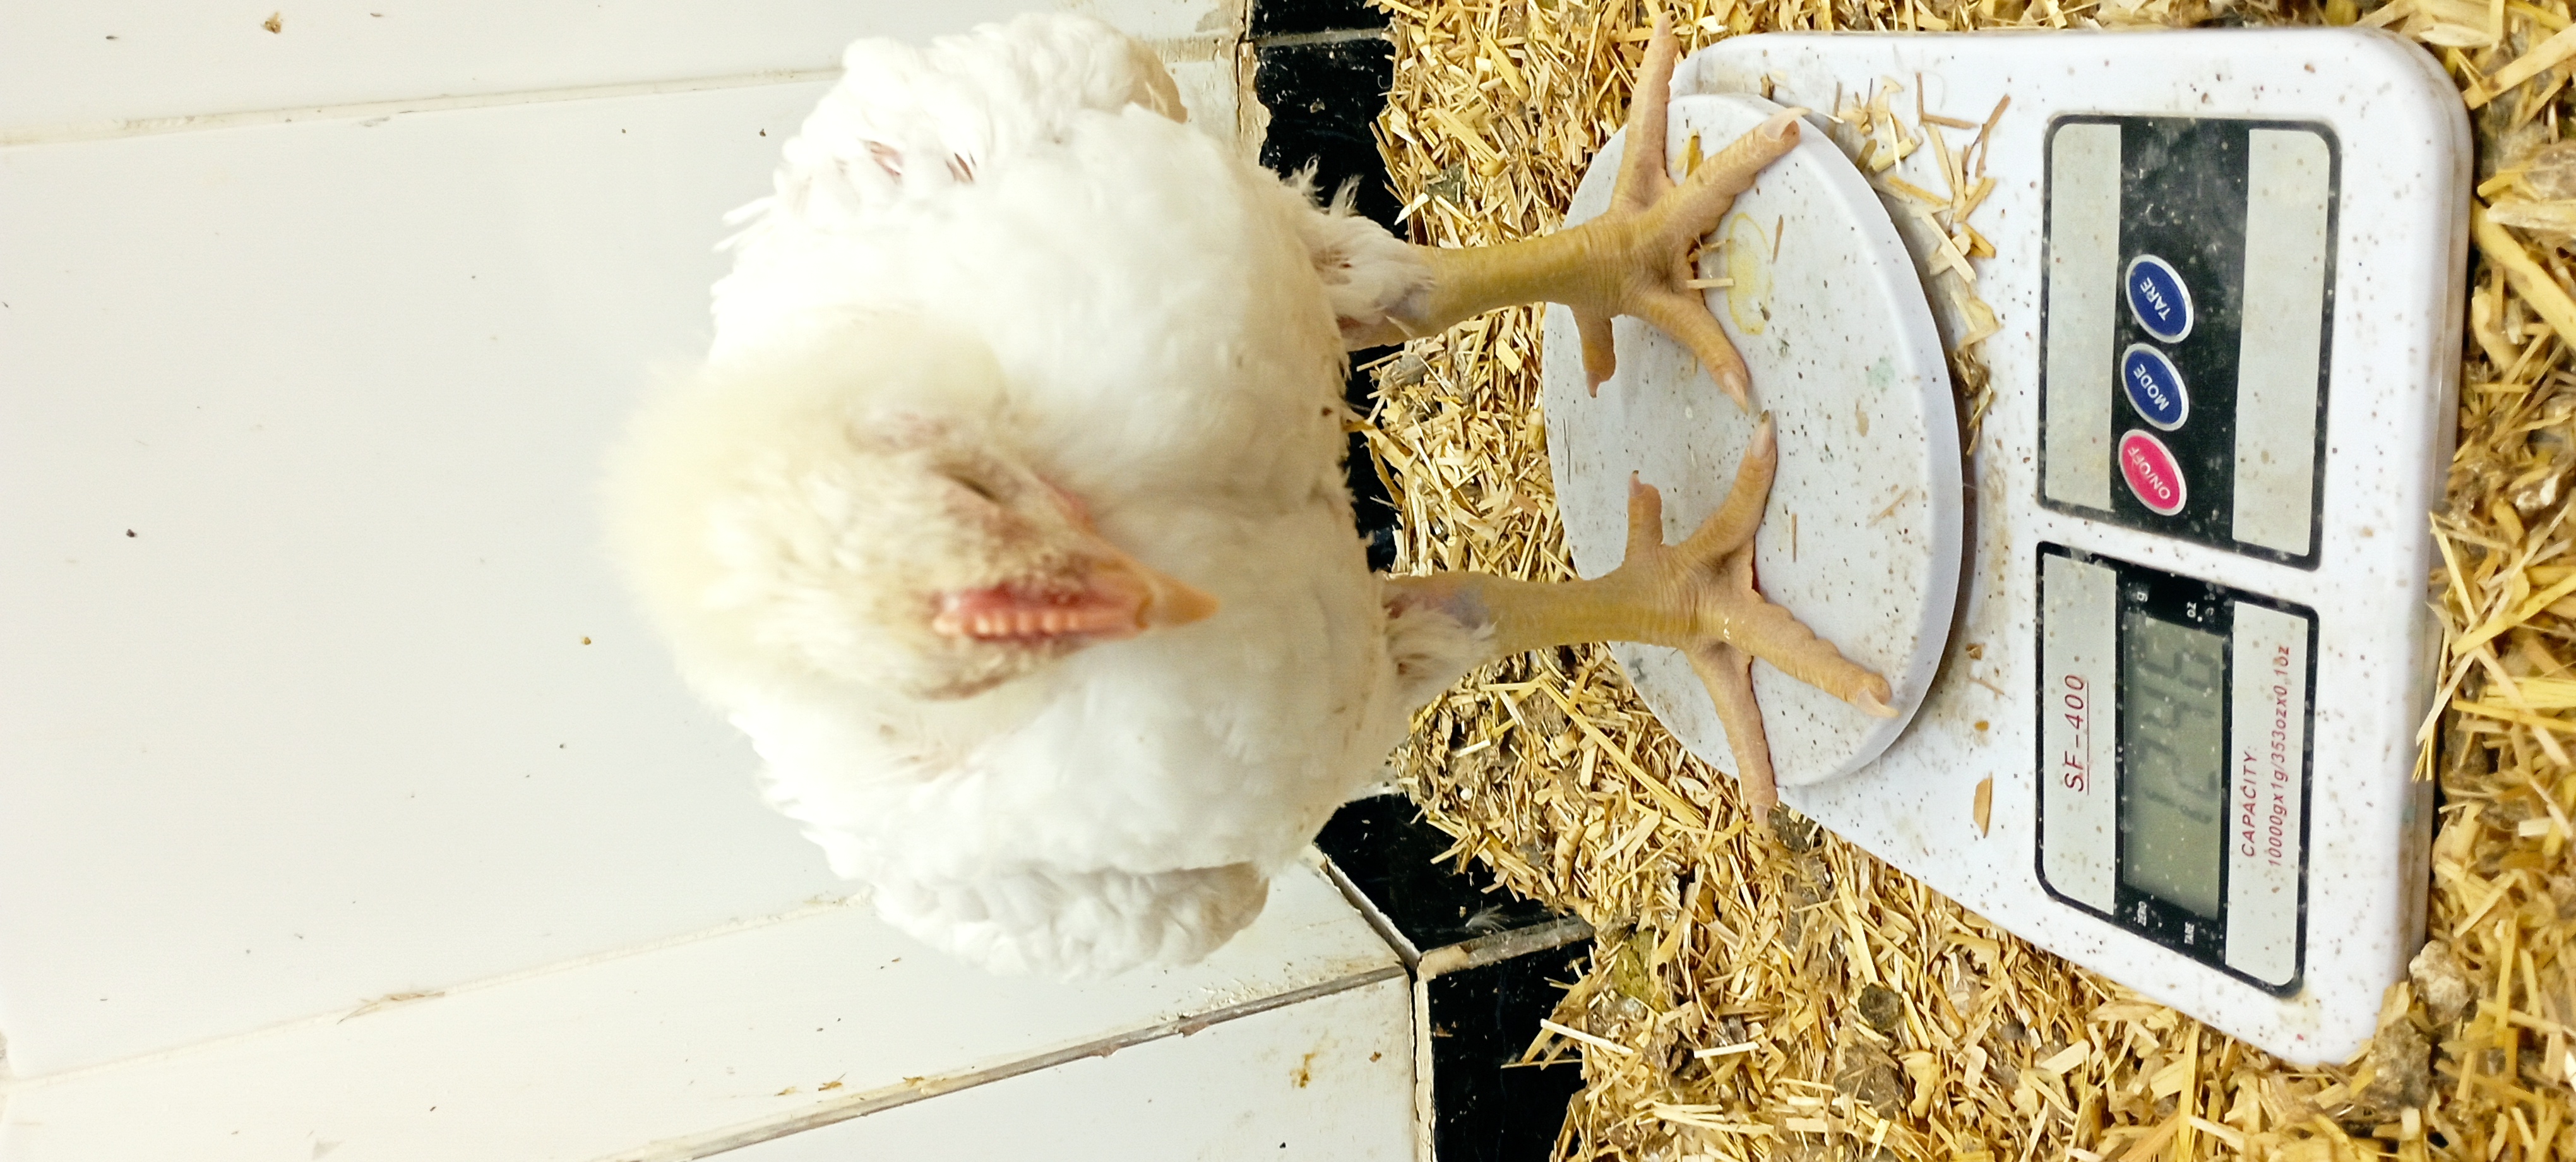
Weight: 1243 g